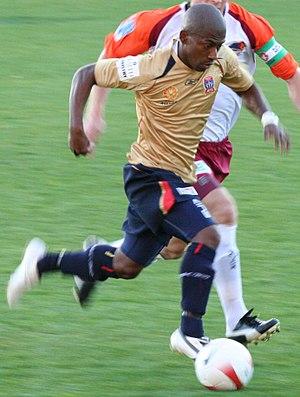
Denni Rocha dos Santos est un footballeur brésilien né le 21 août 1982.